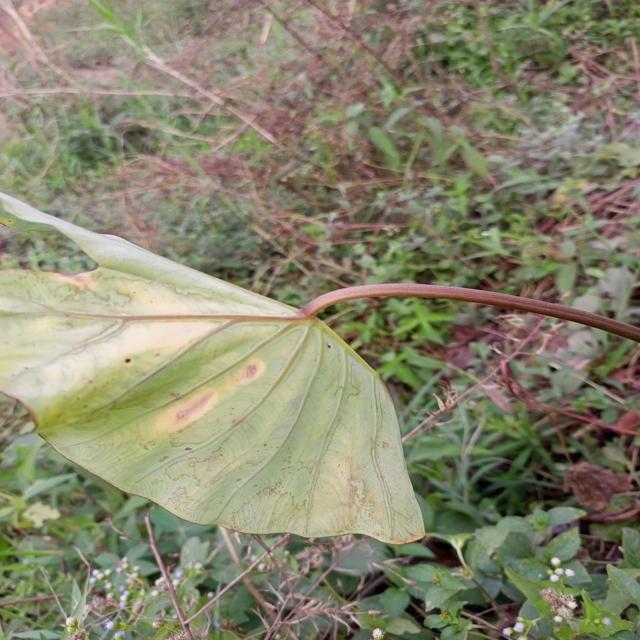
Label: Early_Blight